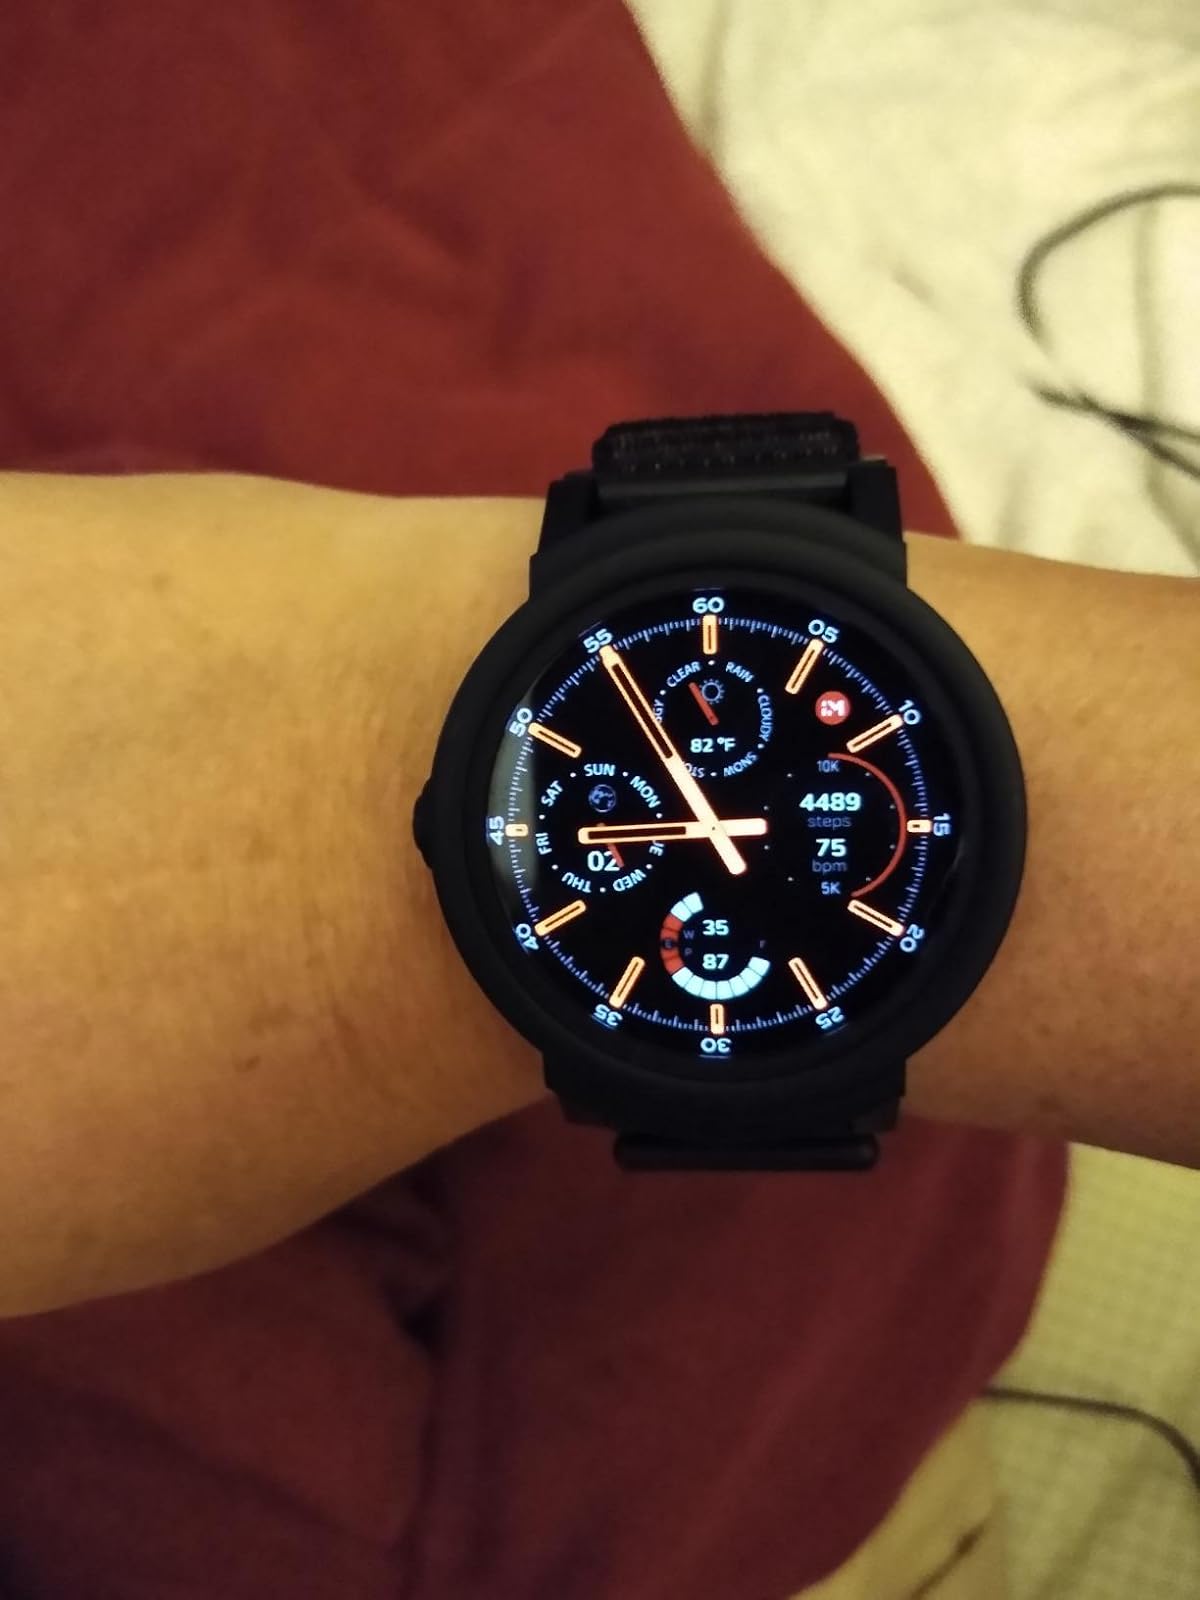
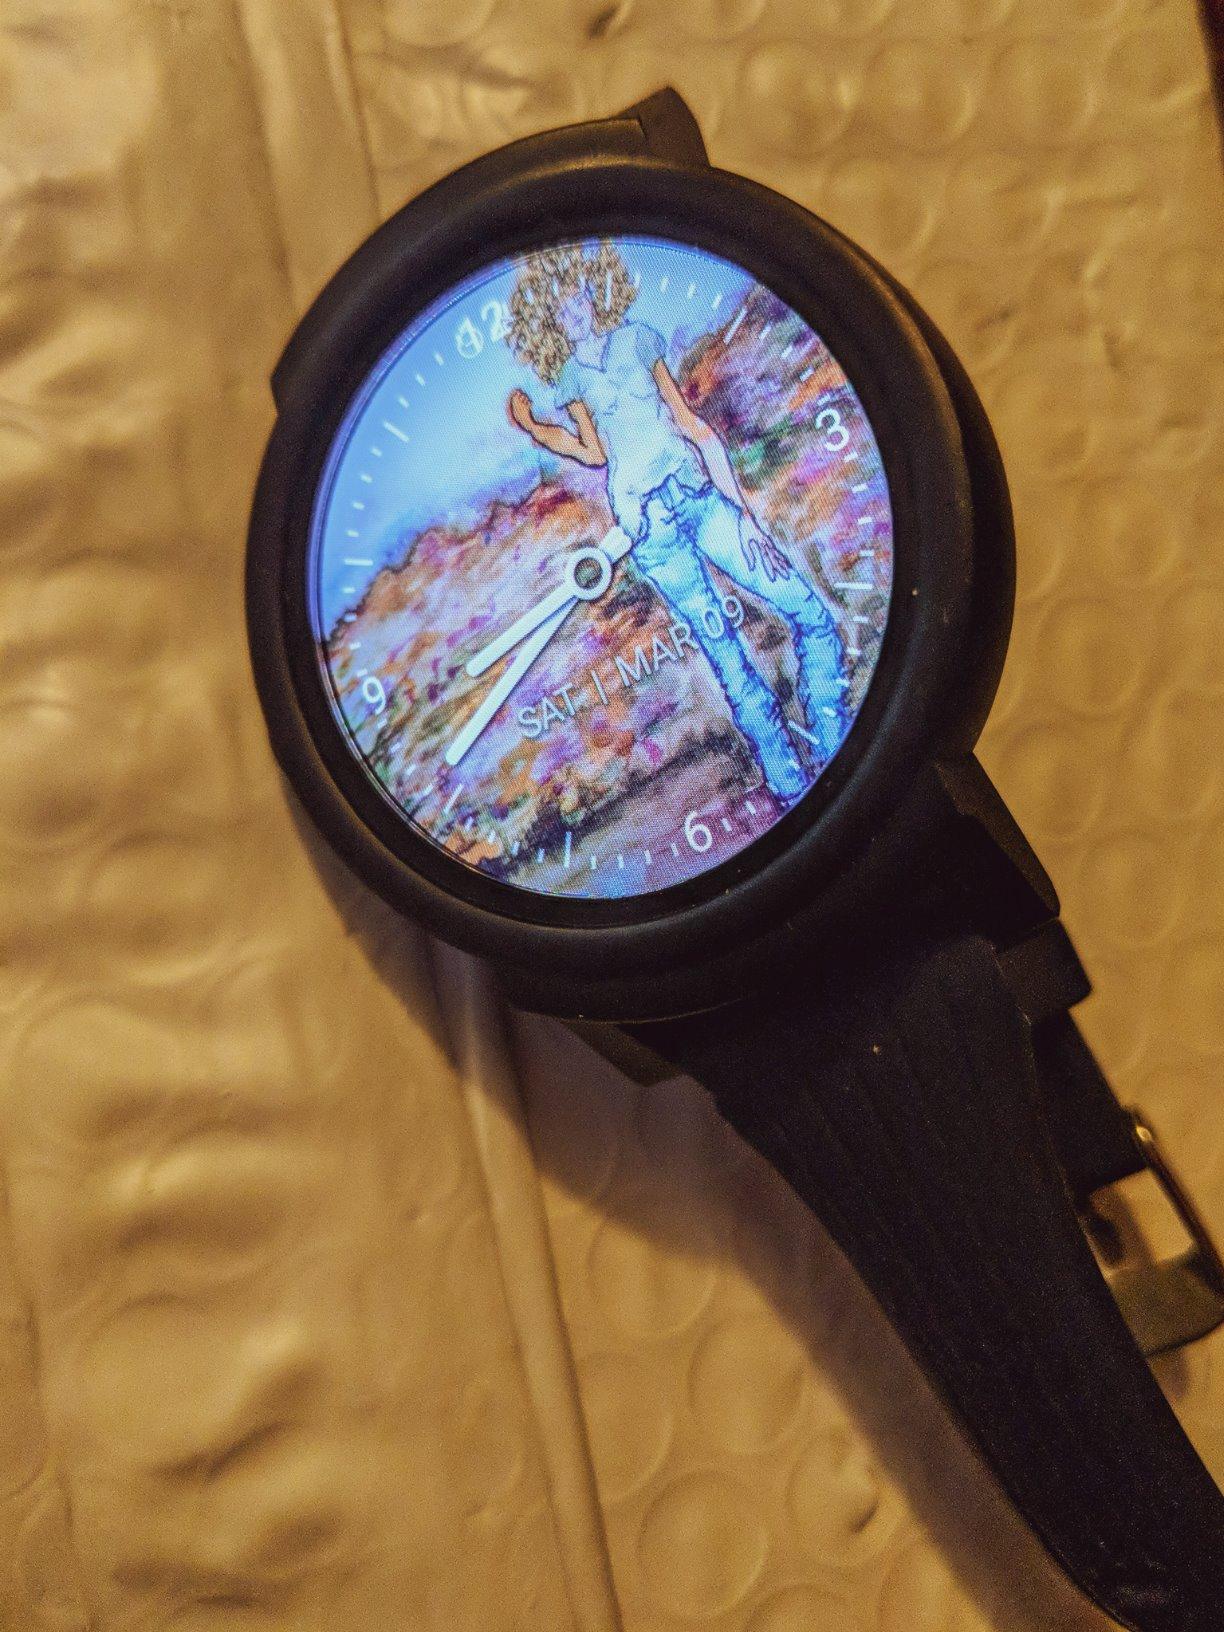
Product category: smartwatch
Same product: yes